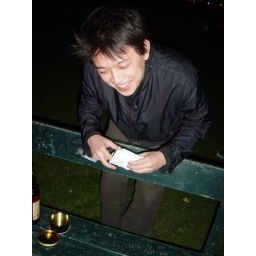
my bday party. @the park in edinburgh. with a bottle of whiskey. &amp;amp; a whiskey cake